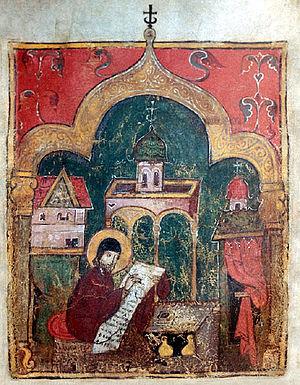
Georges le Moine, connu aussi traditionnellement sous le nom de Georges Hamartôlos, est un chroniqueur byzantin ayant vécu et écrit sous le règne de l'empereur Michel III. Le nom traditionnel Georges Hamartôlos, critiqué par le byzantiniste Karl Krumbacher, provient d'une mauvaise interprétation du titre de la chronique: Chronique abrégée, tirée de différents chroniqueurs et commentateurs, assemblée et mise en forme par Georges, un moine pécheur; ἁμαρτωλός n'est donc pas un nom propre, mais un simple qualificatif qui est ici une marque d'humilité. C'est Krumbacher qui a proposé de nommer cet auteur, de façon plus appropriée, Georges le Moine. Ce nom présente l'inconvénient de pouvoir s'appliquer à d'autres écrivains ; mais c'est un fait qu'on ne connaît guère de ce chroniqueur que trois choses, qui ressortent de son texte : qu'il s'appelait Georges, qu'il était moine, et qu'il écrivait sous Michel III, qu'il désigne comme l'empereur régnant.